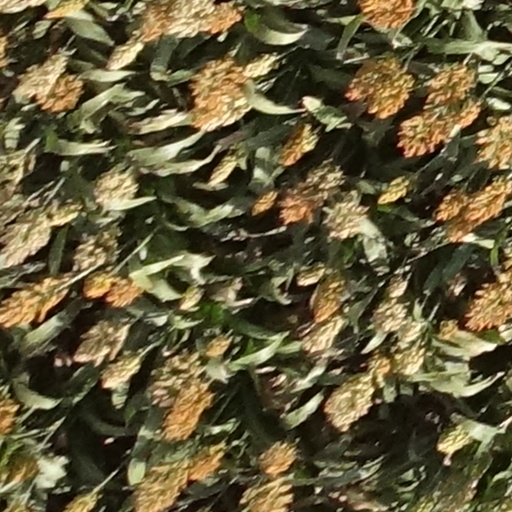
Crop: sorghum